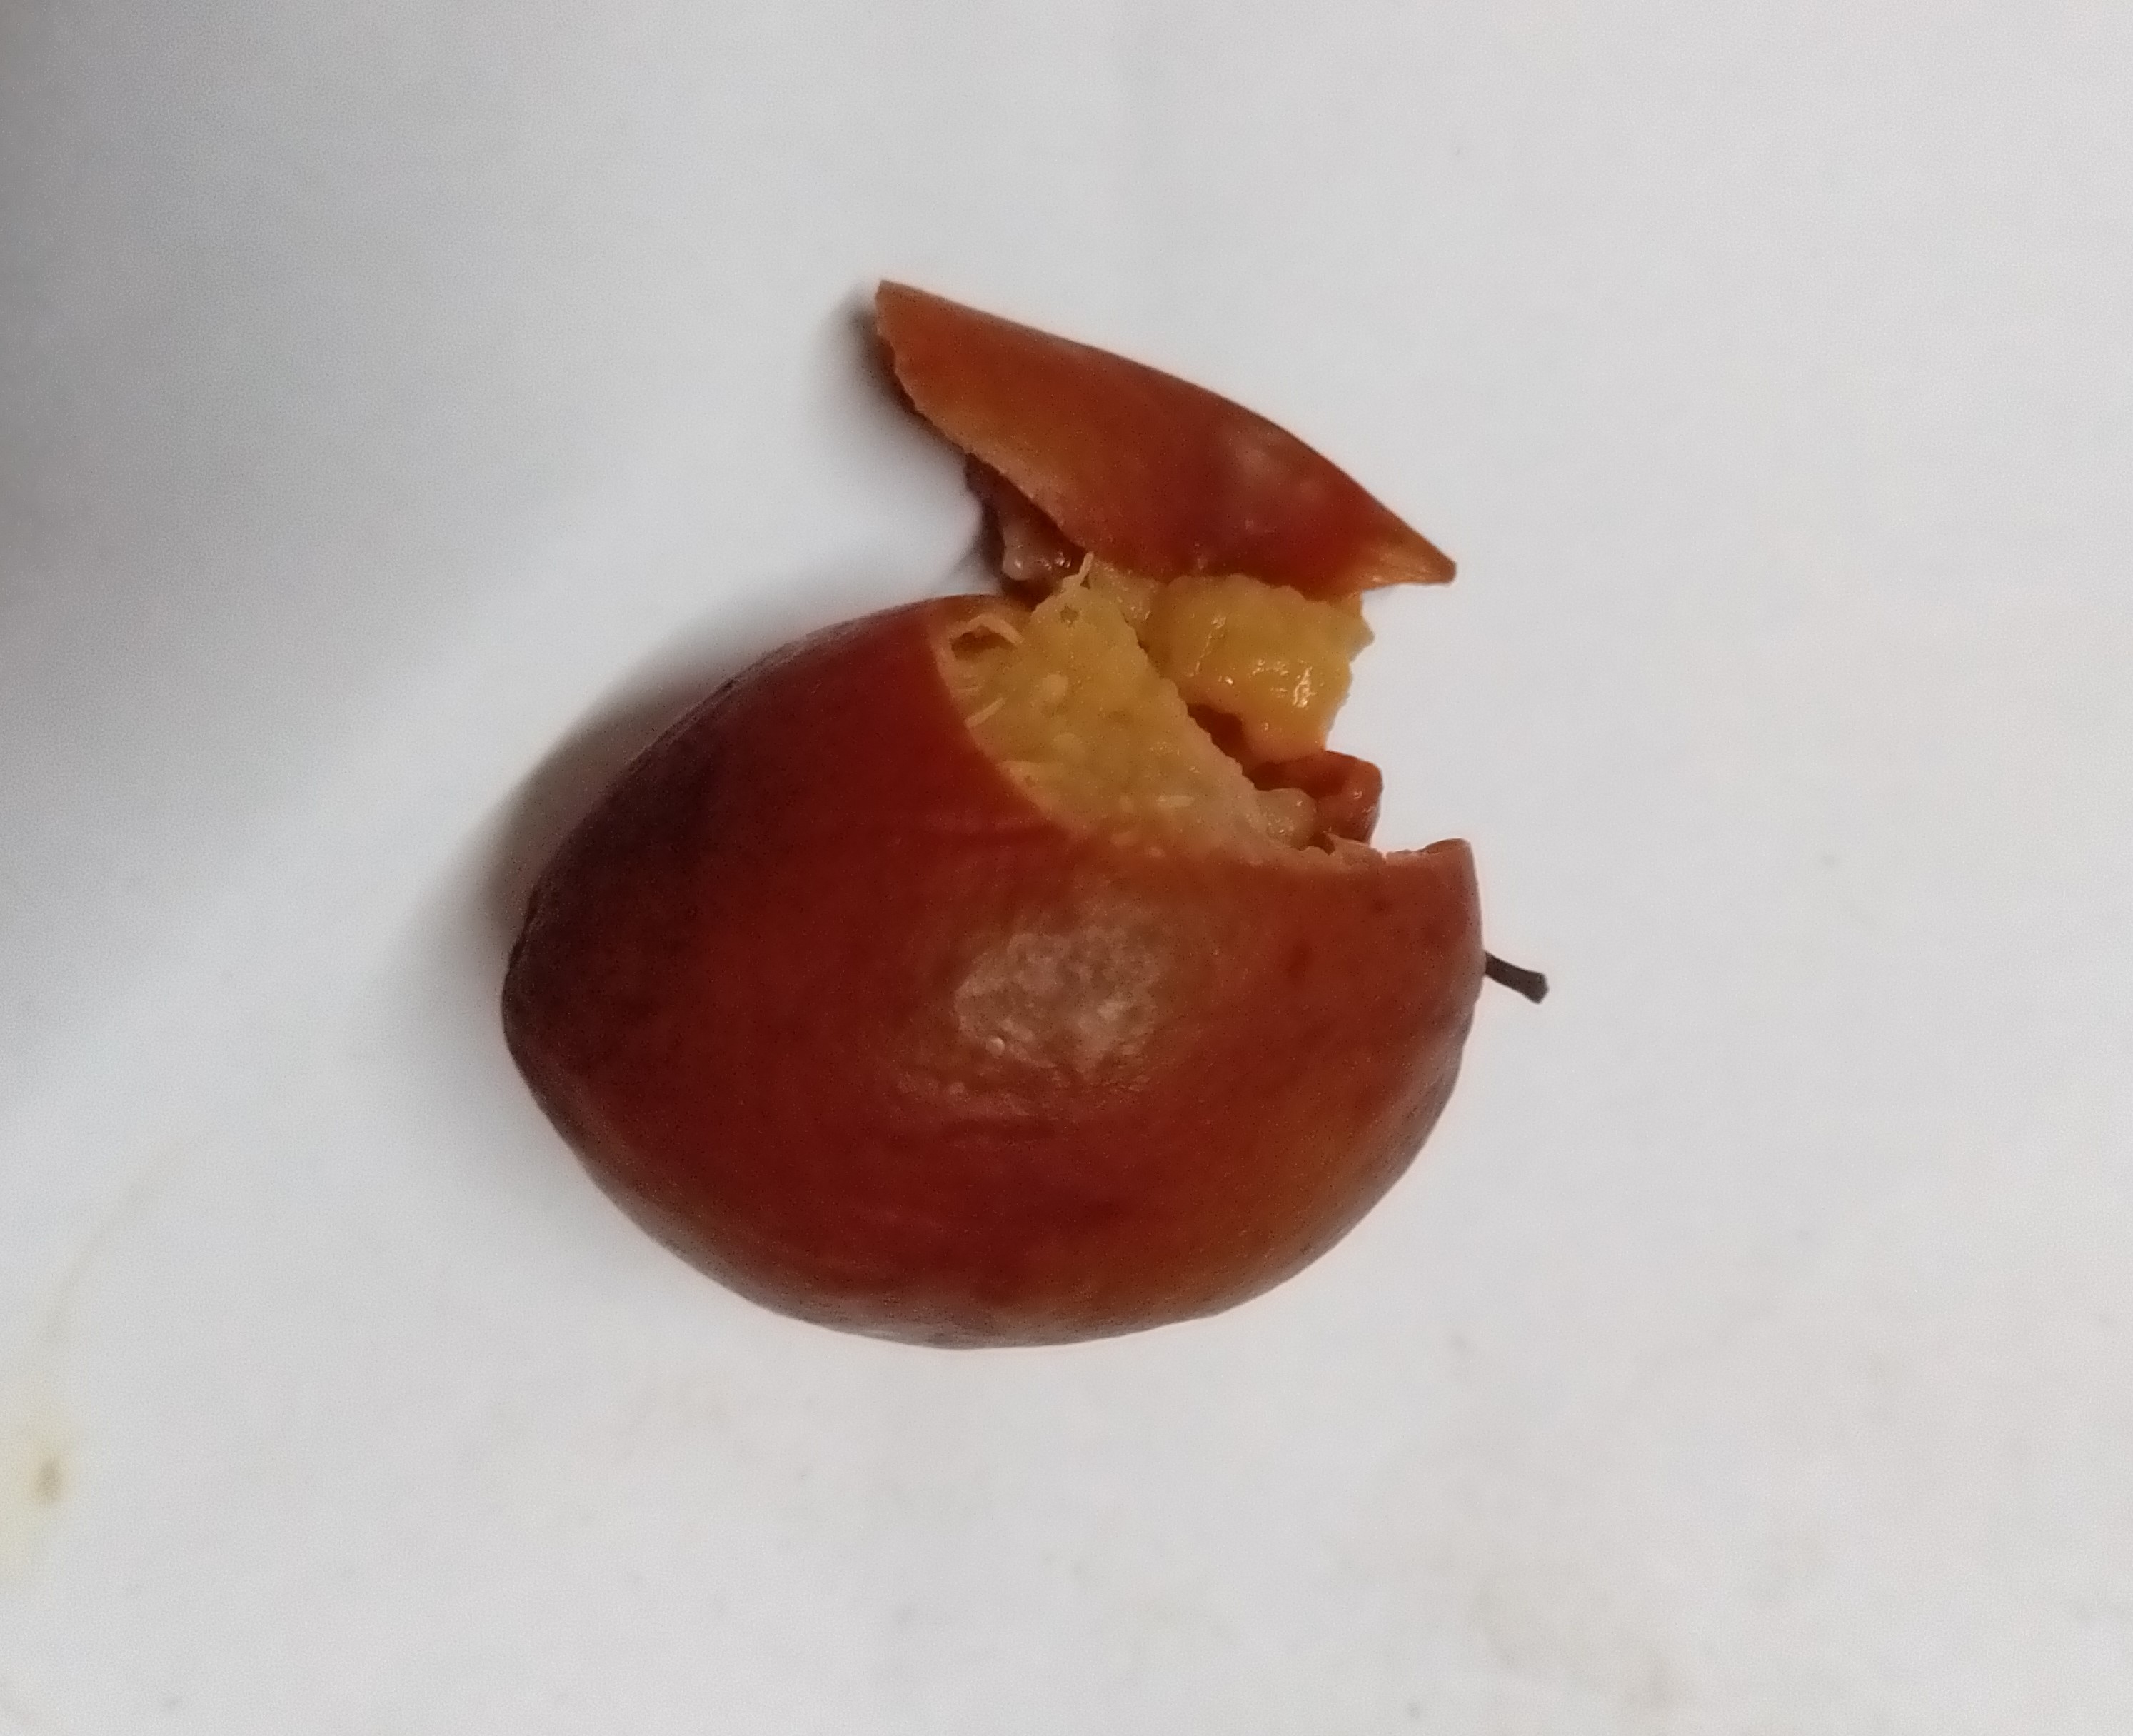
Fruit: jujube
Condition: rotten